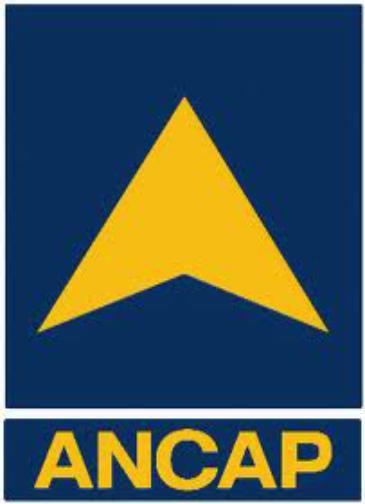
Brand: ANCAP-2
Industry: Transportation